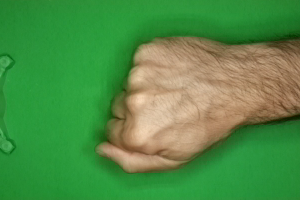
Label: rock